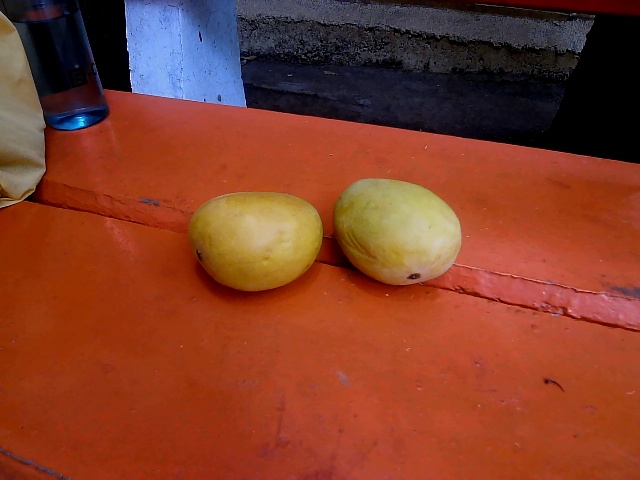
Label: Ripe_Mango